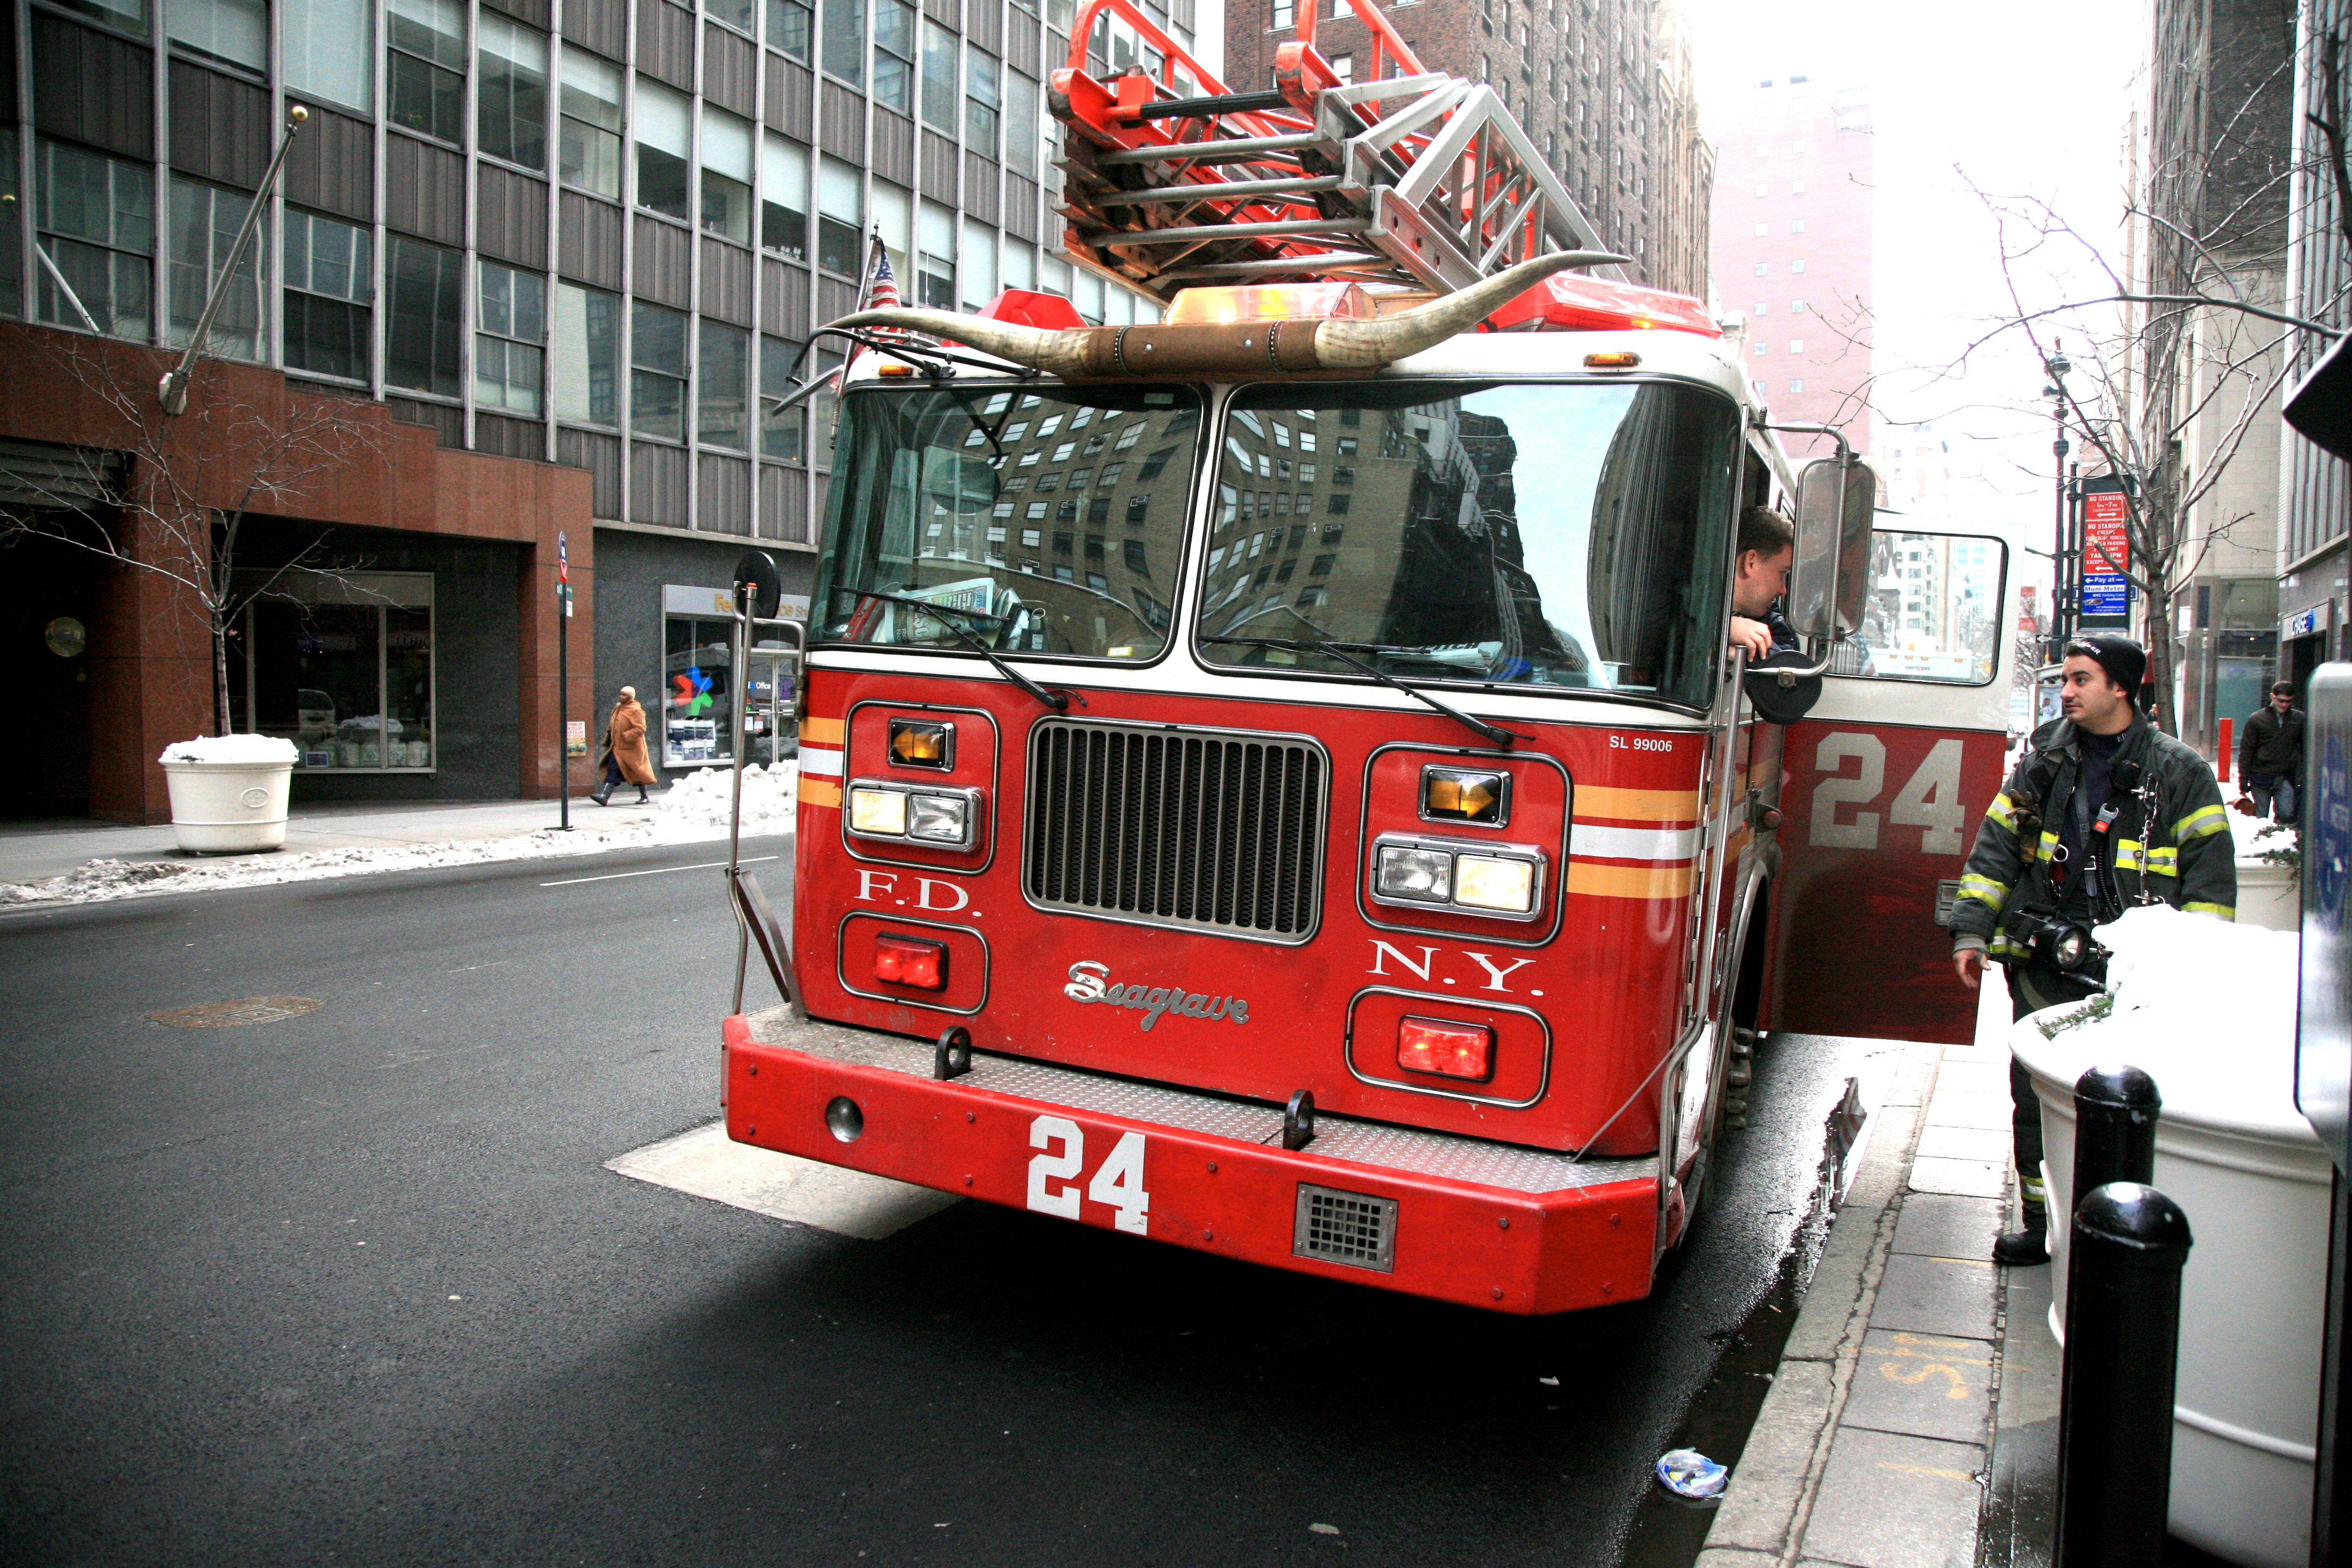
manhattan, transport, truck, vehicle, nyc, public transport, emergency service, fire department, newyork, newyorkcity, ny, midtown, firefighter, fdny, midtowneast, fire apparatus